Poltergeist

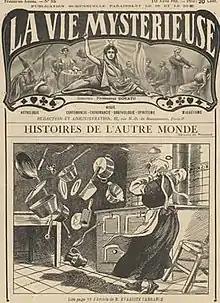
Artist conception of poltergeist activity claimed by Thérèse Selles, a 14-year-old domestic servant of the Todescini family at Cheragas, Algeria. From the French magazine "La Vie Mystérieuse" in 1911.

In German folklore and ghostlore, a poltergeist ( or ; ; or ) is a type of ghost or spirit that is responsible for physical disturbances, such as loud noises and objects being moved or destroyed. Most claims or fictional descriptions of poltergeists show them as being capable of pinching, biting, hitting, and tripping people. They are also depicted as capable of the movement or levitation of objects such as furniture and cutlery, or noises such as knocking on doors. Foul smells are also associated with poltergeist occurrences, as well as spontaneous fires and different electrical issues such as flickering lights.